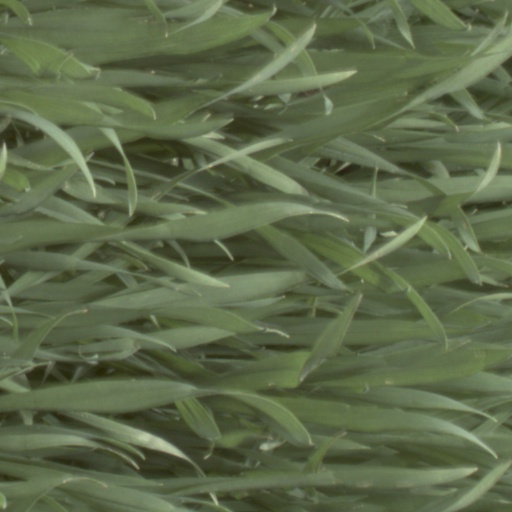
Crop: wheat